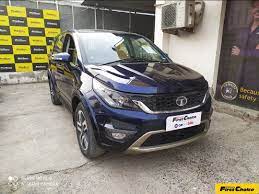
Vehicle type: Cars